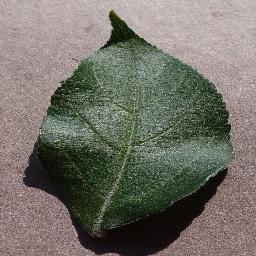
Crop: apple
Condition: healthy